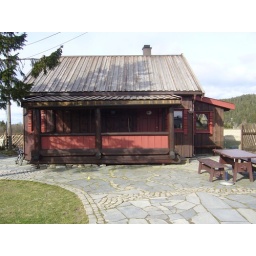
This house was built by hand by one person